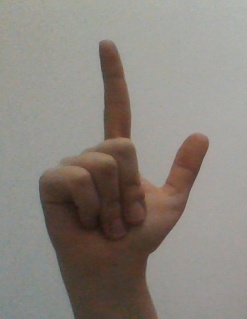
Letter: laam